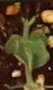
Label: Field Pea